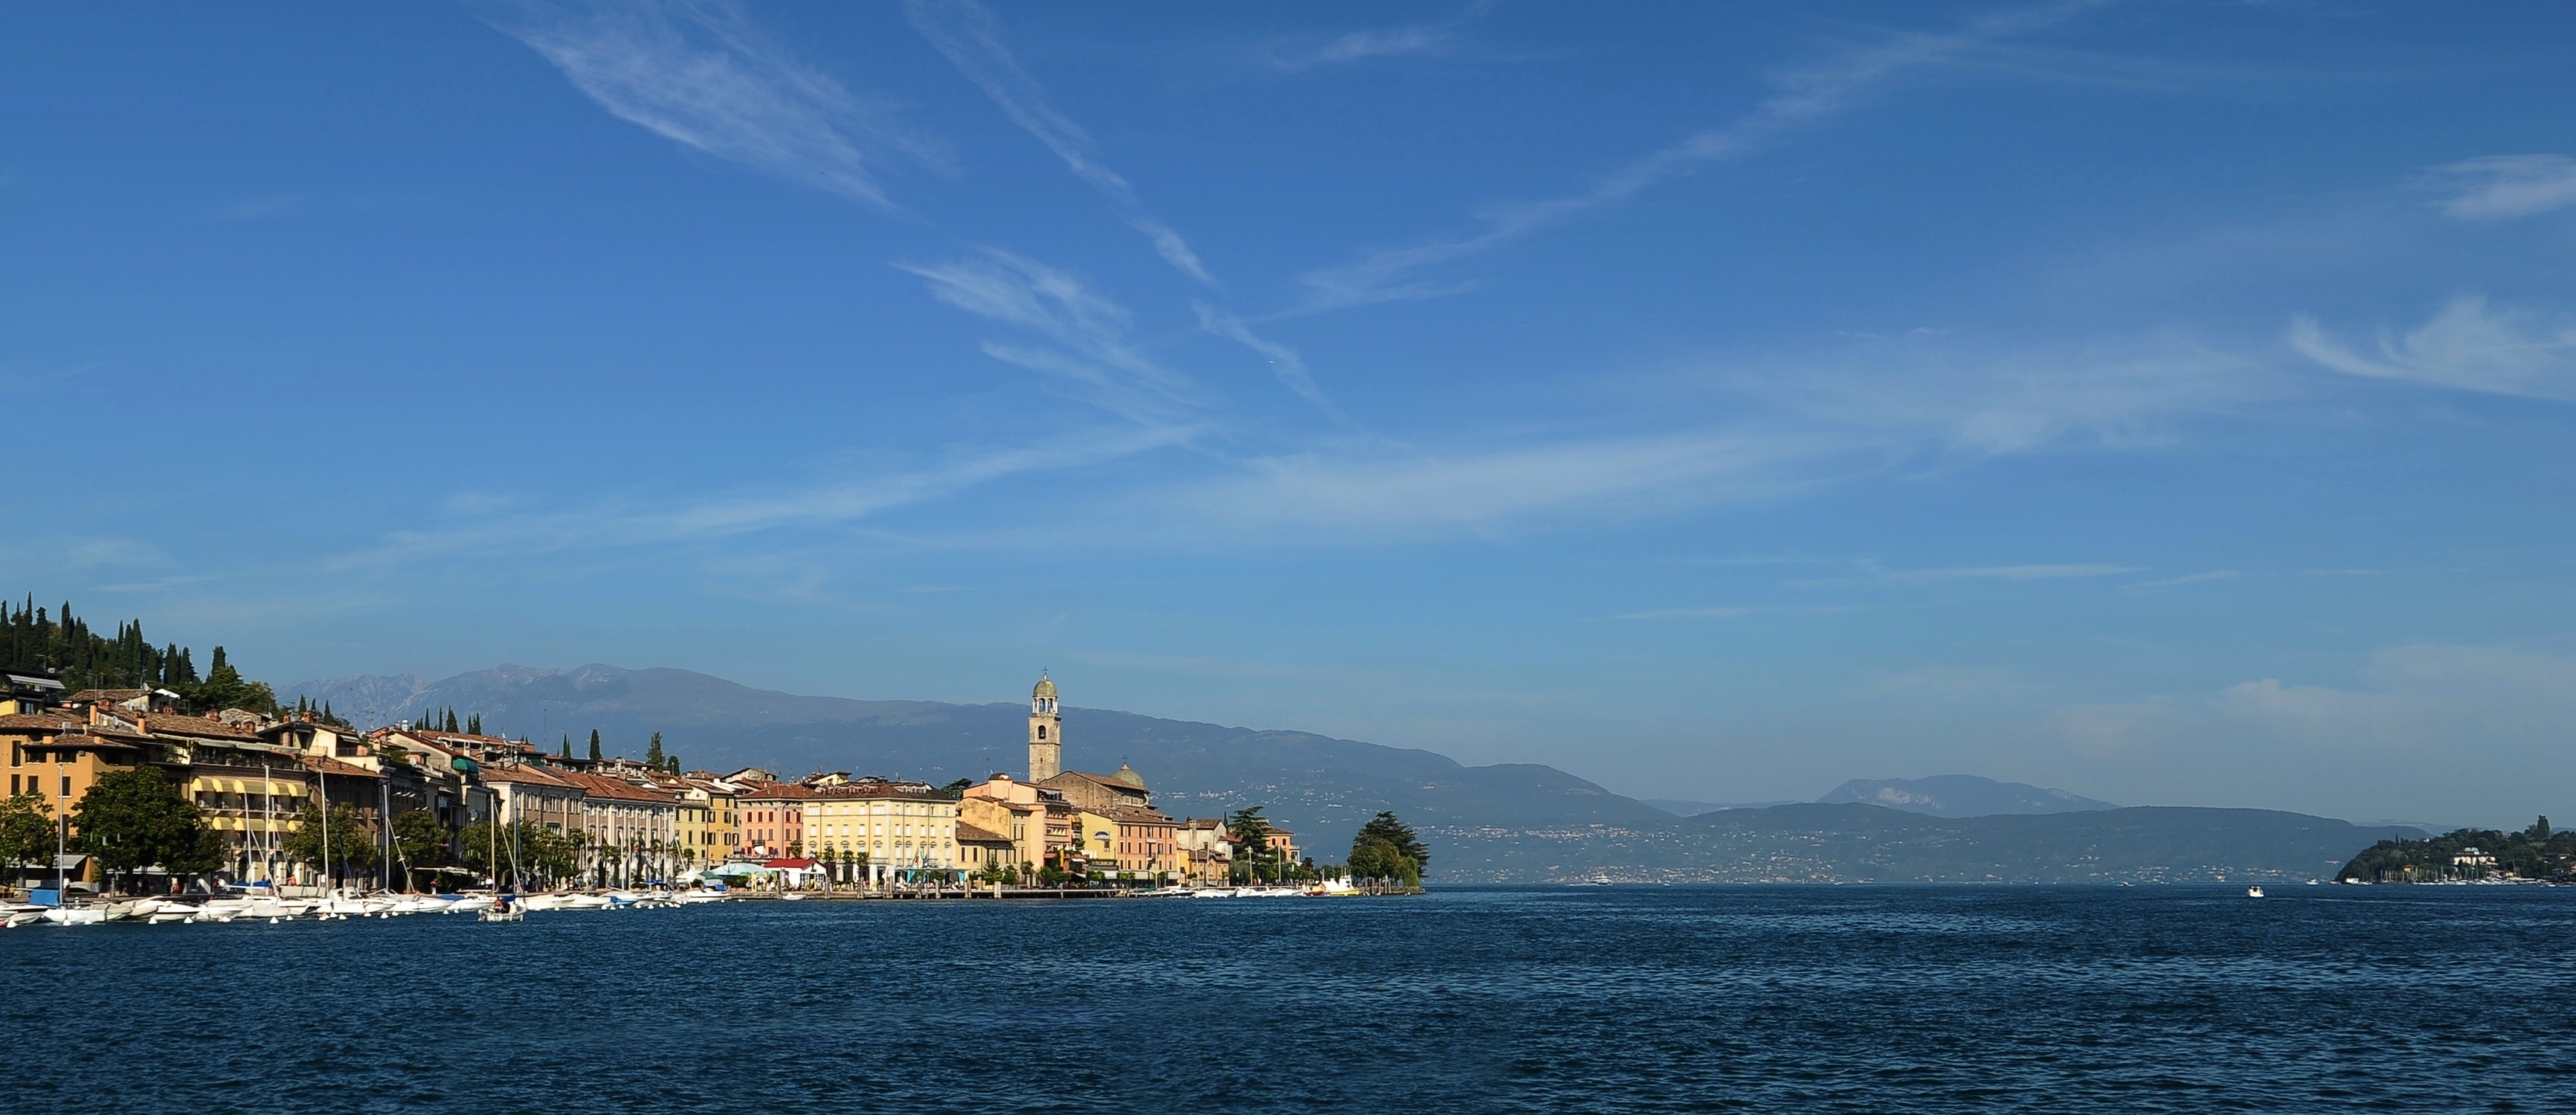
landscape, sea, coast, horizon, lake, panorama, dusk, vehicle, holiday, bay, italy, garda, cape